Waller Hall

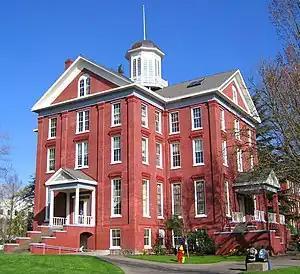
Waller Hall in the springtime

Waller Hall is a building on the campus of Willamette University in Salem, Oregon, in the United States. Opened in 1867 as University Hall, it is the oldest higher-education building west of the Mississippi River still in use, currently housing the university's administrative offices.